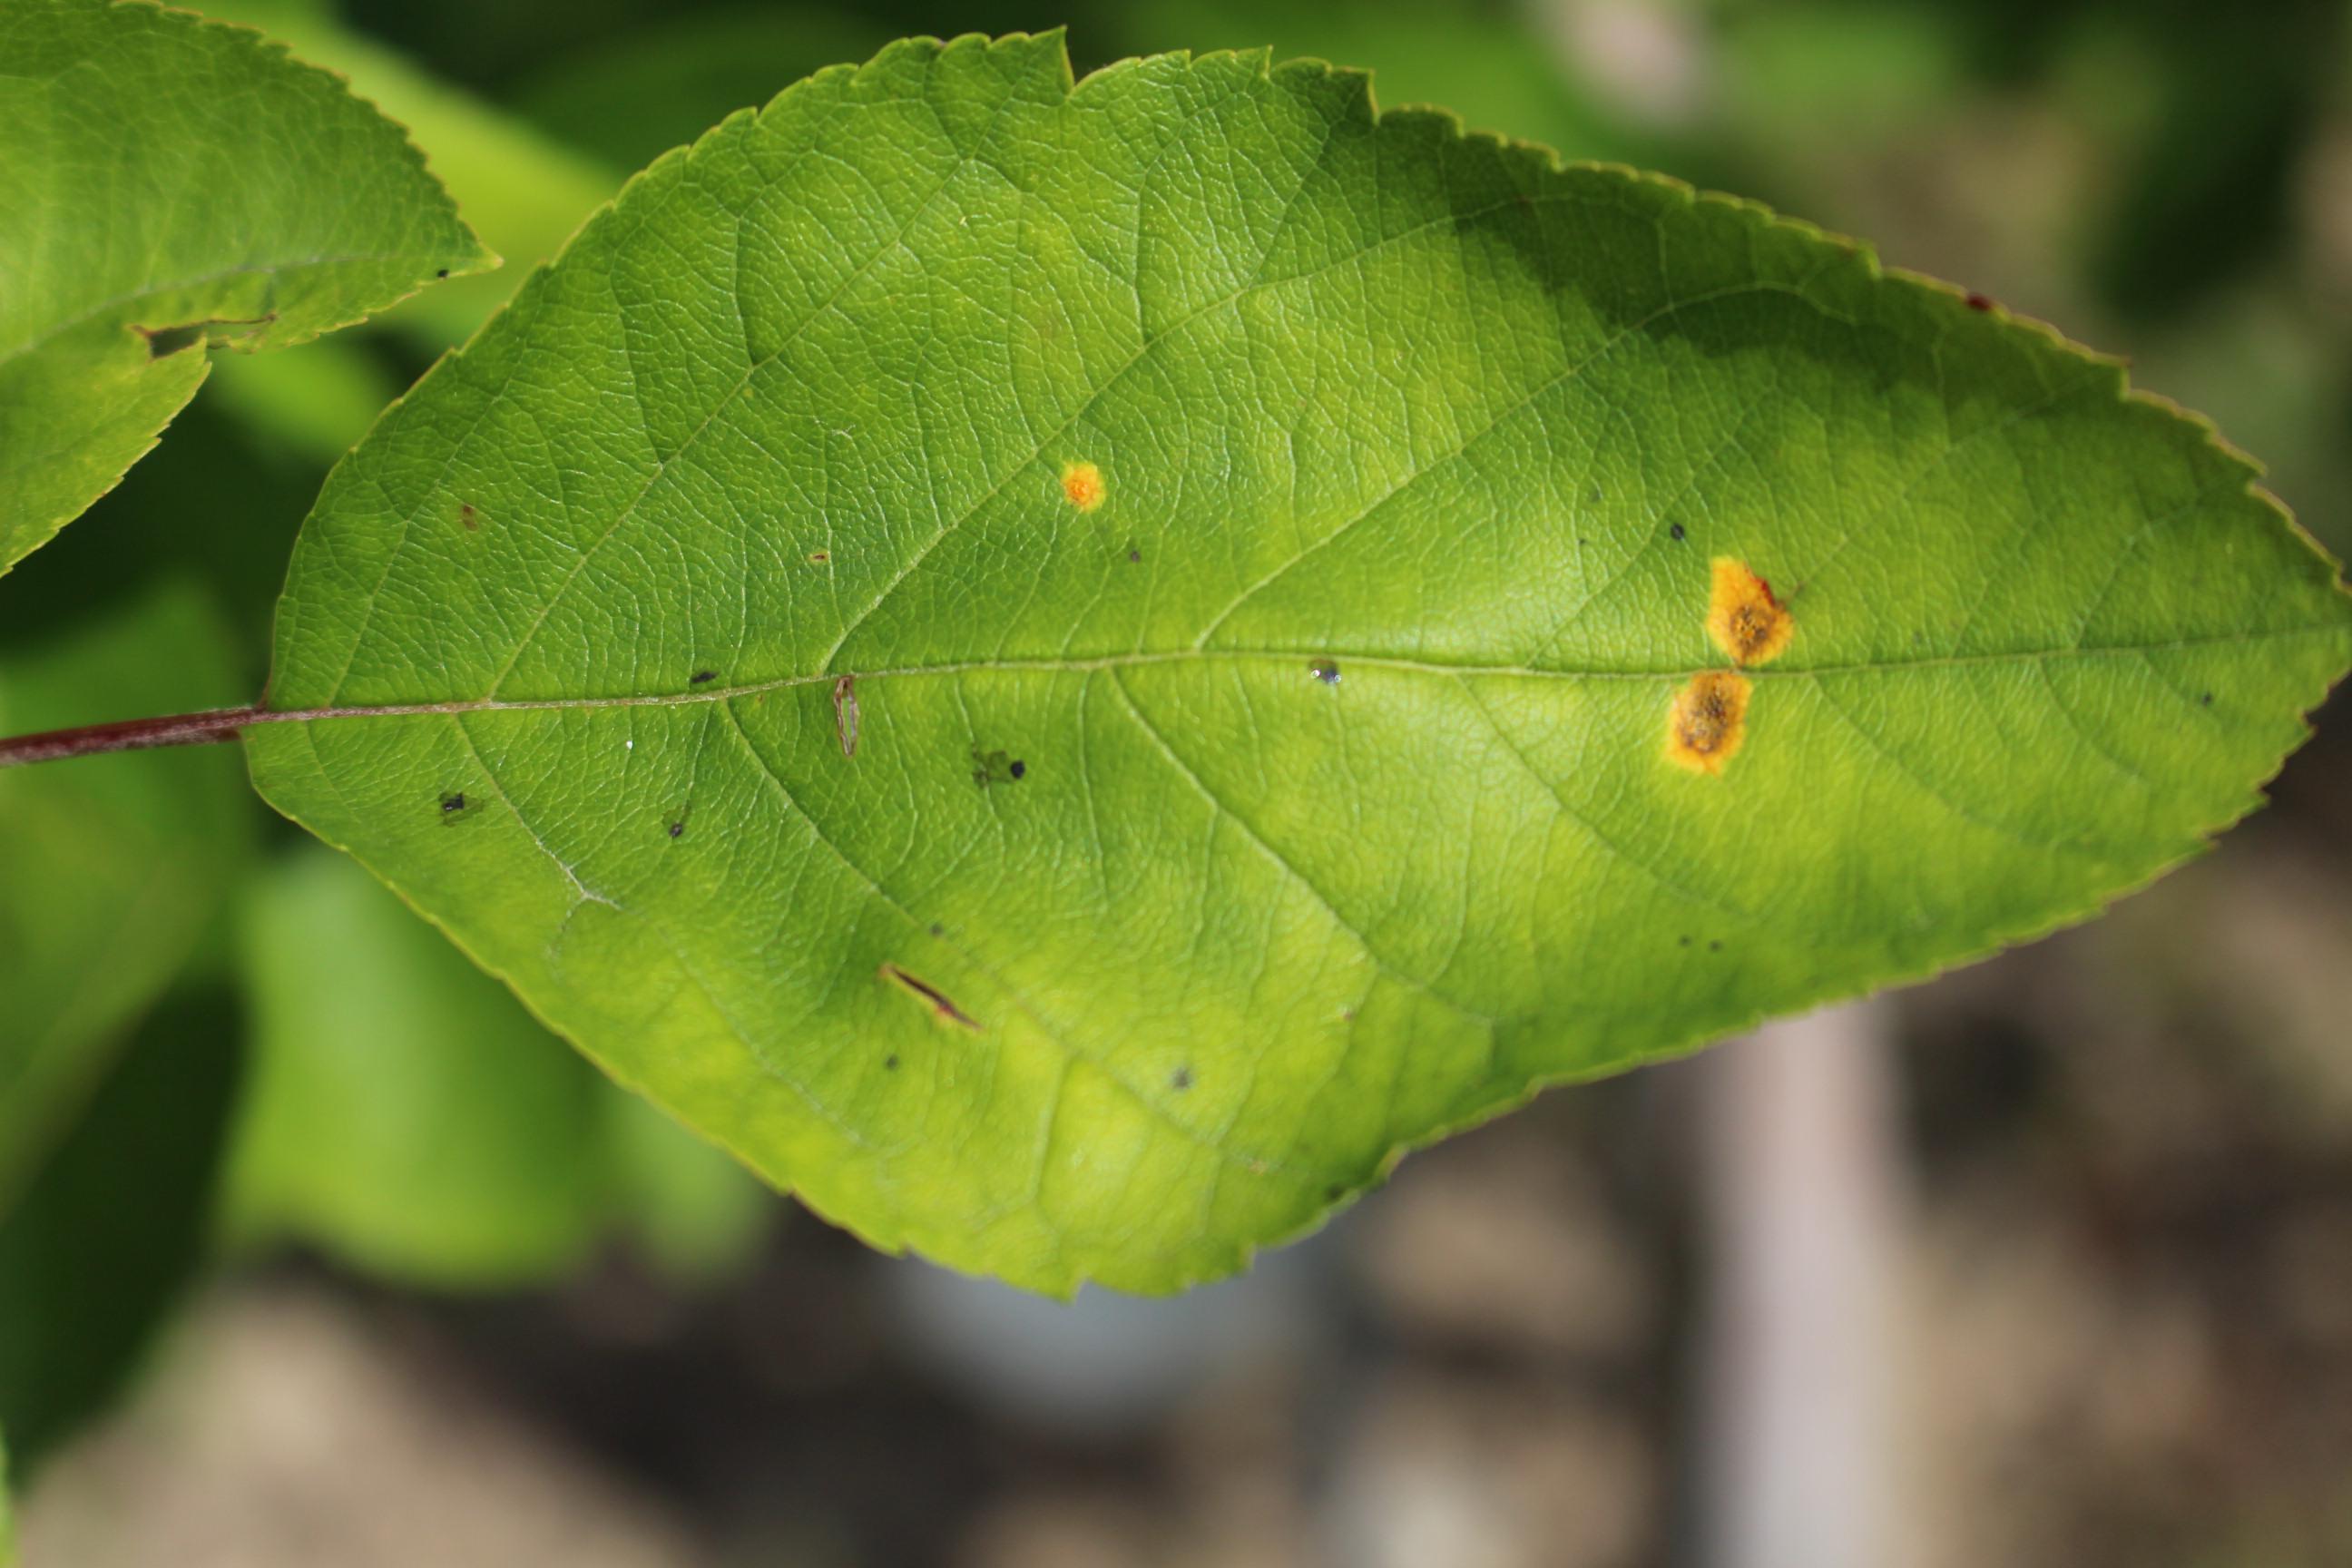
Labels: rust